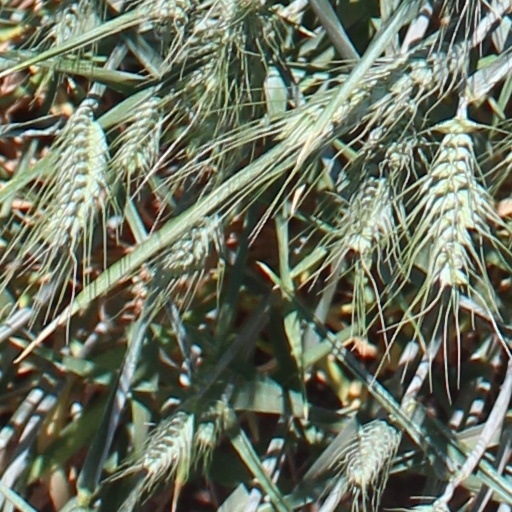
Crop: wheat